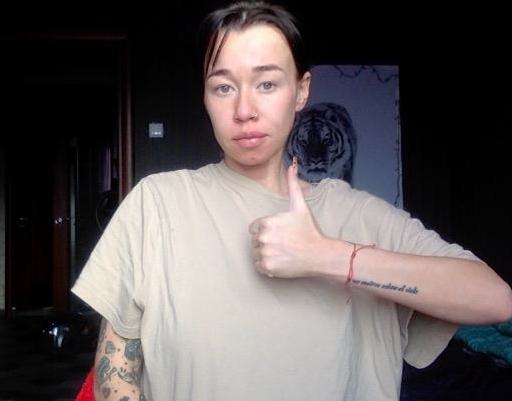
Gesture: like